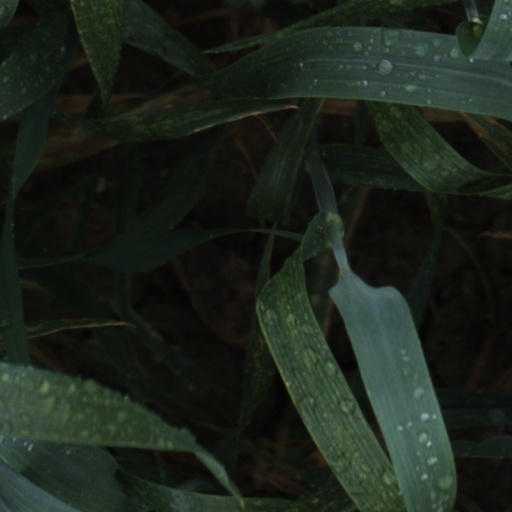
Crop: wheat